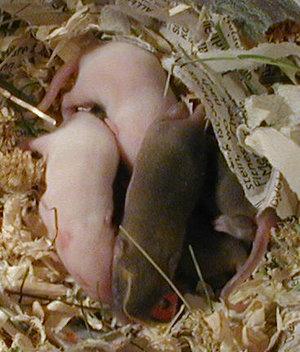
Le rose est un champ chromatique regroupant des rouges lavés de blanc. Les couleurs des boissons lait-fraise ou lait-grenadine, constituées par une dose de sirop de fraise ou de grenadine dans un verre de lait, correspondent à cette acception française populaire du rose.